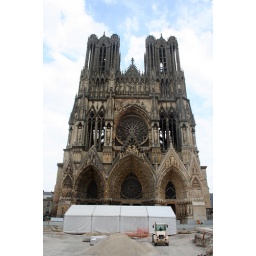
They were building a silly forest in front of the cathedral.